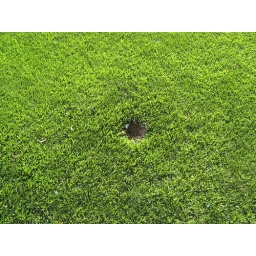
Divot in the left field grass as seen during the 3.00pm tour of Yankee Stadium, 10/30/08